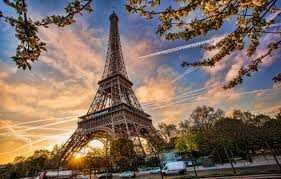
Landmark: Eiffel Tower